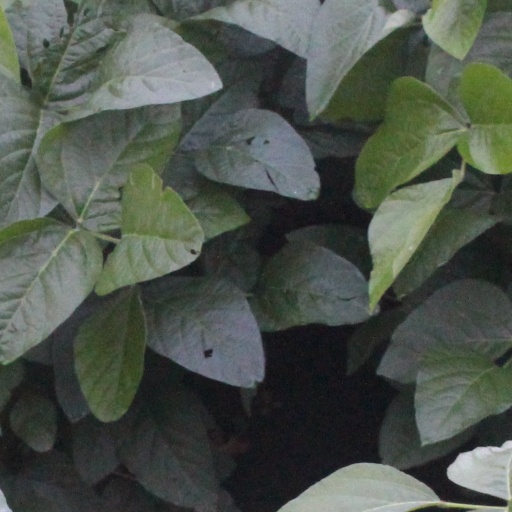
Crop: soybean